The Forbidden Game

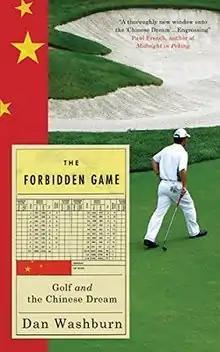

The Forbidden Game: Golf and the Chinese Dream is a non-fiction book by Dan Washburn, an American journalist who was based in Shanghai, China from 2002 to 2011. It was published by Oneworld Publications in 2014. In the book, Washburn uses the contradictory emergence of golf as a "metaphor for modern China." The "Financial Times" named "The Forbidden Game" one of the best books of 2014.